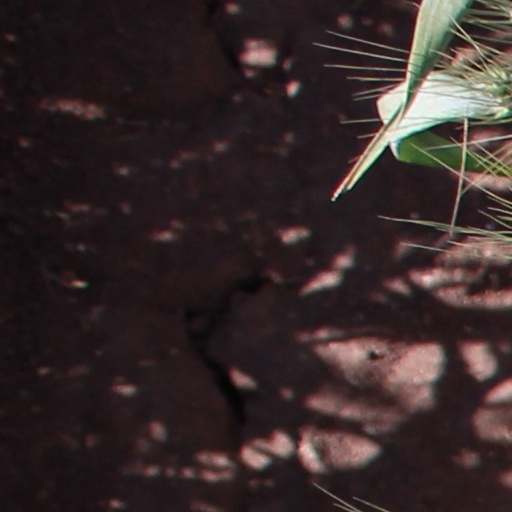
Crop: wheat